William Vile

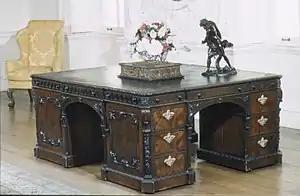
Library table by William Vile, Cuban mahogany, veneered on oak, 1760, Metropolitan Museum of Art

Vile was one of the best English cabinetmakers of the Early Georgian Period (1745 – 1780), only overshadowed by Thomas Chippendale of the Late Georgian Period (1750 – 1830). Vilé was amongst a handful of London-based cabinetmakers such as William Bradshaw, John Cobb, and John Gumley. Their standard of craftsmanship has been virtually unchallenged until the late 20th Century British Craft Revival with makers such as John Makepeace and his lesser known apprentice Andrew Whateley demonstrating unrivalled craftsmanship.